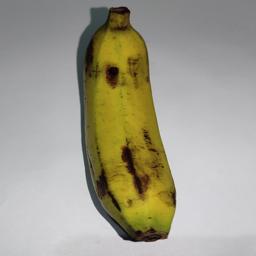
Banana variety: Sagor Kola